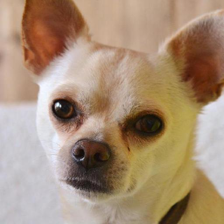
Label: animals